WGH (company)

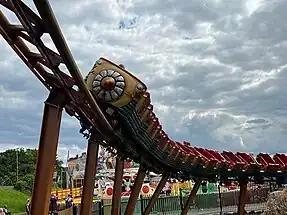
W315

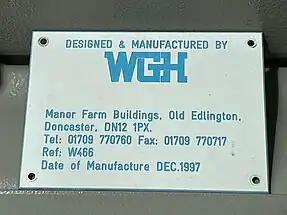
Builders plate for W466, Spook Express @ Joyland Children's Park, UK

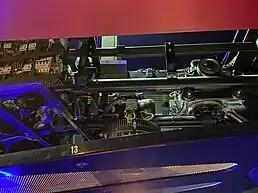
W636

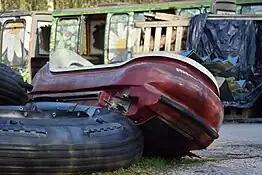
W950

Between 1995 and 2004, WGH Ltd built 6 roller coasters, ranging between mini coasters, custom-terrain, and powered roller coasters.